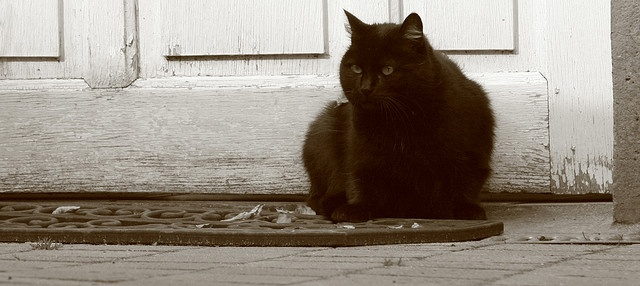
Black cat sitting in front of a doorway that needs to be cleaned
A fluffy black cat laying on a door mat
A cat sits on a door mat in front of a door.
 a black cat sitting on a mat by the front door

A black cat sits in front of a door.